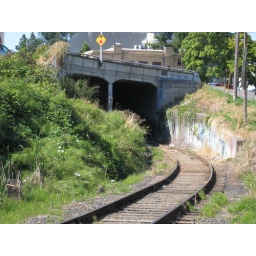
the train tunnel near my house